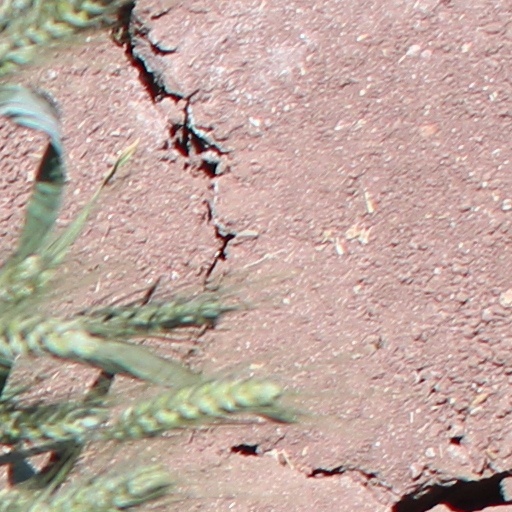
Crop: wheat